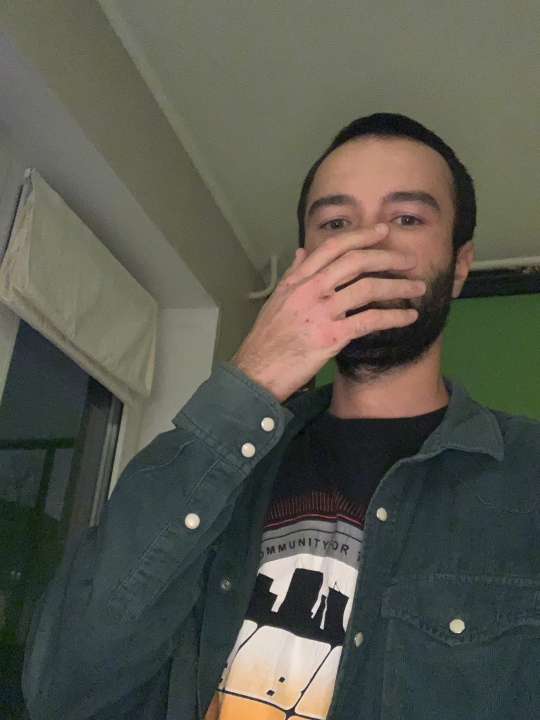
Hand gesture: no_gesture